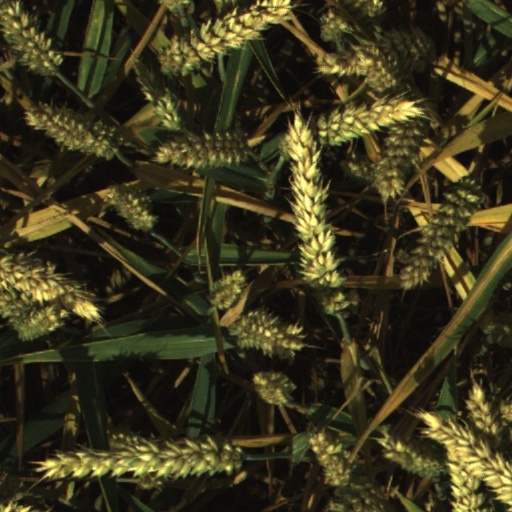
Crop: wheat